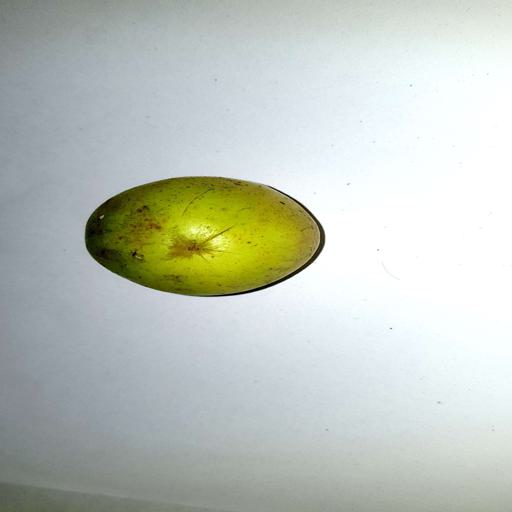
Label: healthy